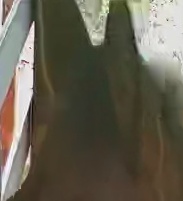
Face region: ears (position_of_ears)
Pain indicator: not_present